Api Marenne Na

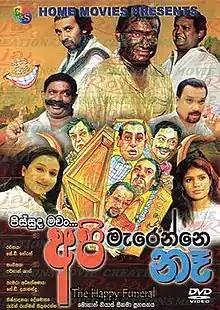
DVD poster

Api Marenne Na is a 2014 Sri Lankan Sinhala black comedy film directed by Mohan Niyaz and produced by Ruwan Rukmal Thilakarathne for Nilwala Films. It stars Palitha Silva and Semini Iddamalgoda in lead roles along with Kumara Thirimadura and Lucky Dias. It is the 1218th Sri Lankan film in the Sinhala cinema.